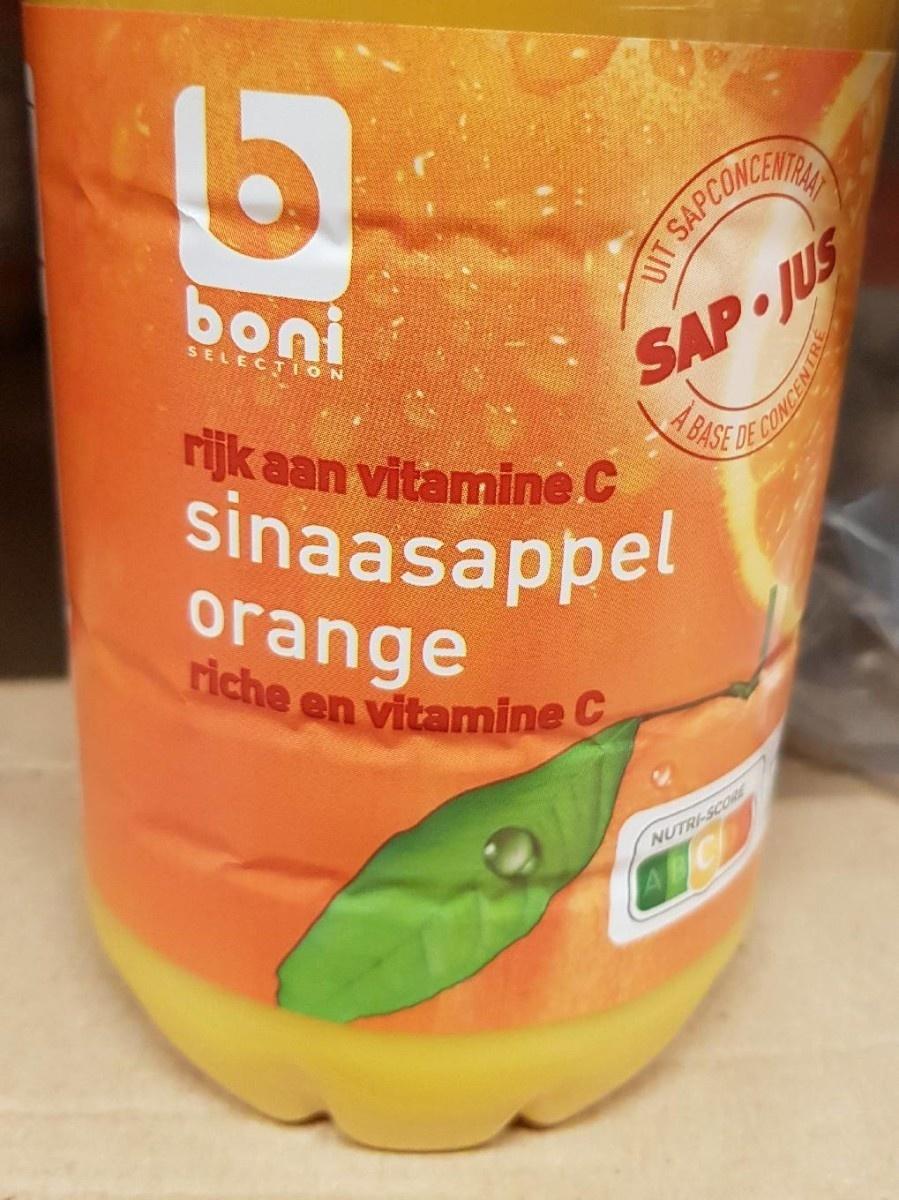
Nutri-Score label: nutriscore-c